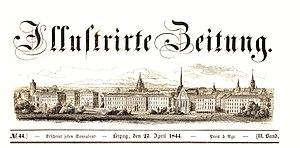
Illustrirte Zeitung, parfois appelé Leipziger Illustrirte Zeitung, est un périodique hebdomadaire illustré allemand fondé en juillet 1843 et disparu en septembre 1944.